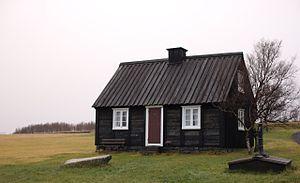
Cet article recense les bâtiments protégés de Höfuðborgarsvæðið, en Islande.
Le musée de la ferme d'Árbær, en islandais Árbæjarsafn, est un musée en plein air d'Islande situé à Reykjavik. Aménagé en 1957 dans l'ancienne ferme abandonnée d'Árbær située à l'époque à l'extérieur de Reykjavik, il présente sous forme de tableaux vivants le mode de vie rural des Islandais à l'époque contemporaine.